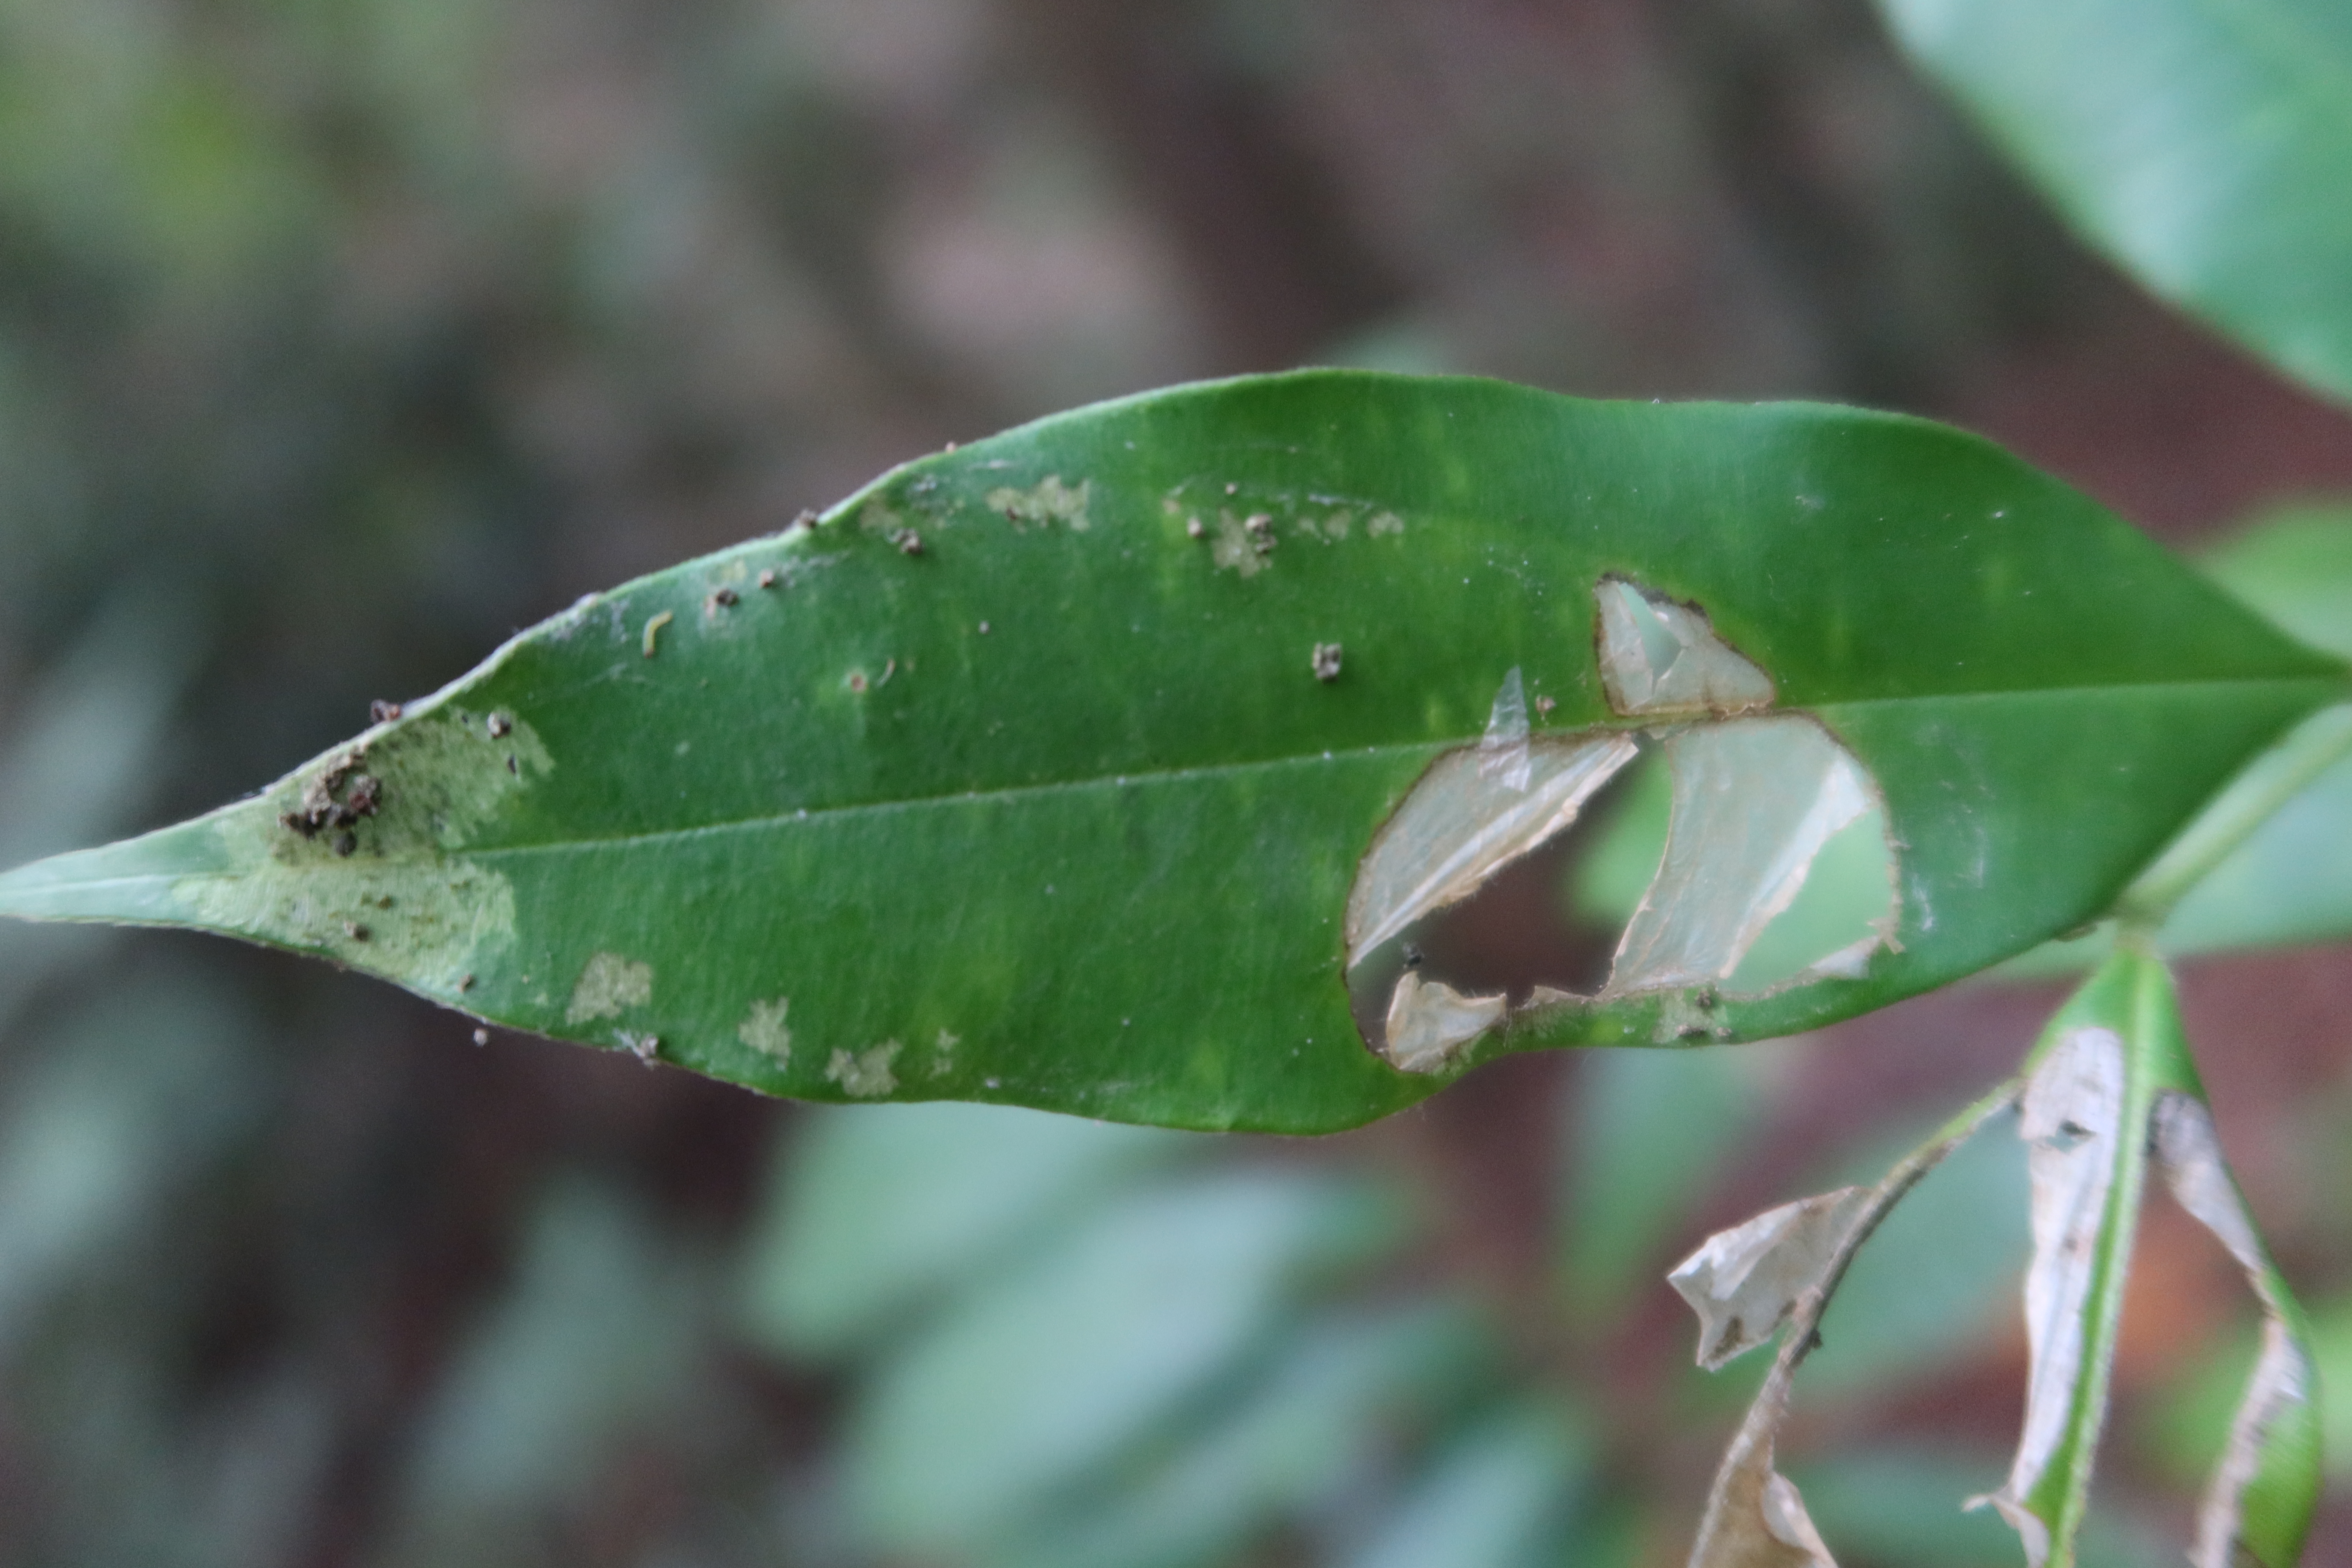
Label: Translucent lesion